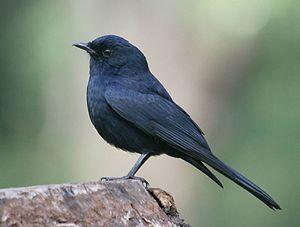
Melaenornis est un genre d’oiseaux de la famille des Muscicapidae.